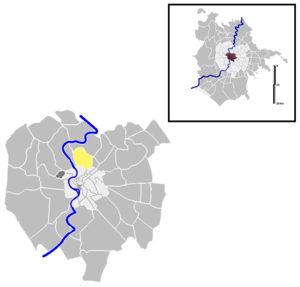
Pinciano est un quartiere situé au nord de Rome en Italie prenant son nom du Monti Parioli. Il est désigné dans la nomenclature administrative par Q.III et fait partie du Municipio II. Sa population est de 21 465 habitants répartis sur une superficie de 3,5662 km².